Francesco Jerace

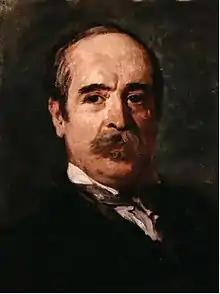
Portrait of Francesco Jerace

He was born at Polistena in Calabria, in the Kingdom of the Two Sicilies. He trained locally under his grandfather, a sculptor, but moved to Naples where he frequented the Neapolitan Academy of Fine Arts under Tito Angelini.